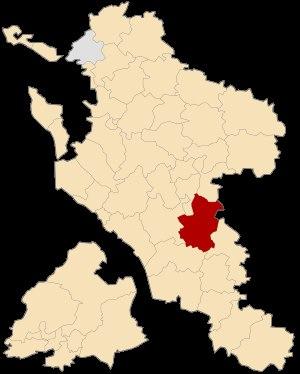
Le canton de Pons est une division administrative française située dans le département de la Charente-Maritime et la région Nouvelle-Aquitaine.
Pons est une commune du Sud-Ouest de la France, située dans le département de la Charente-Maritime. Ses habitants sont appelés les Pontois.